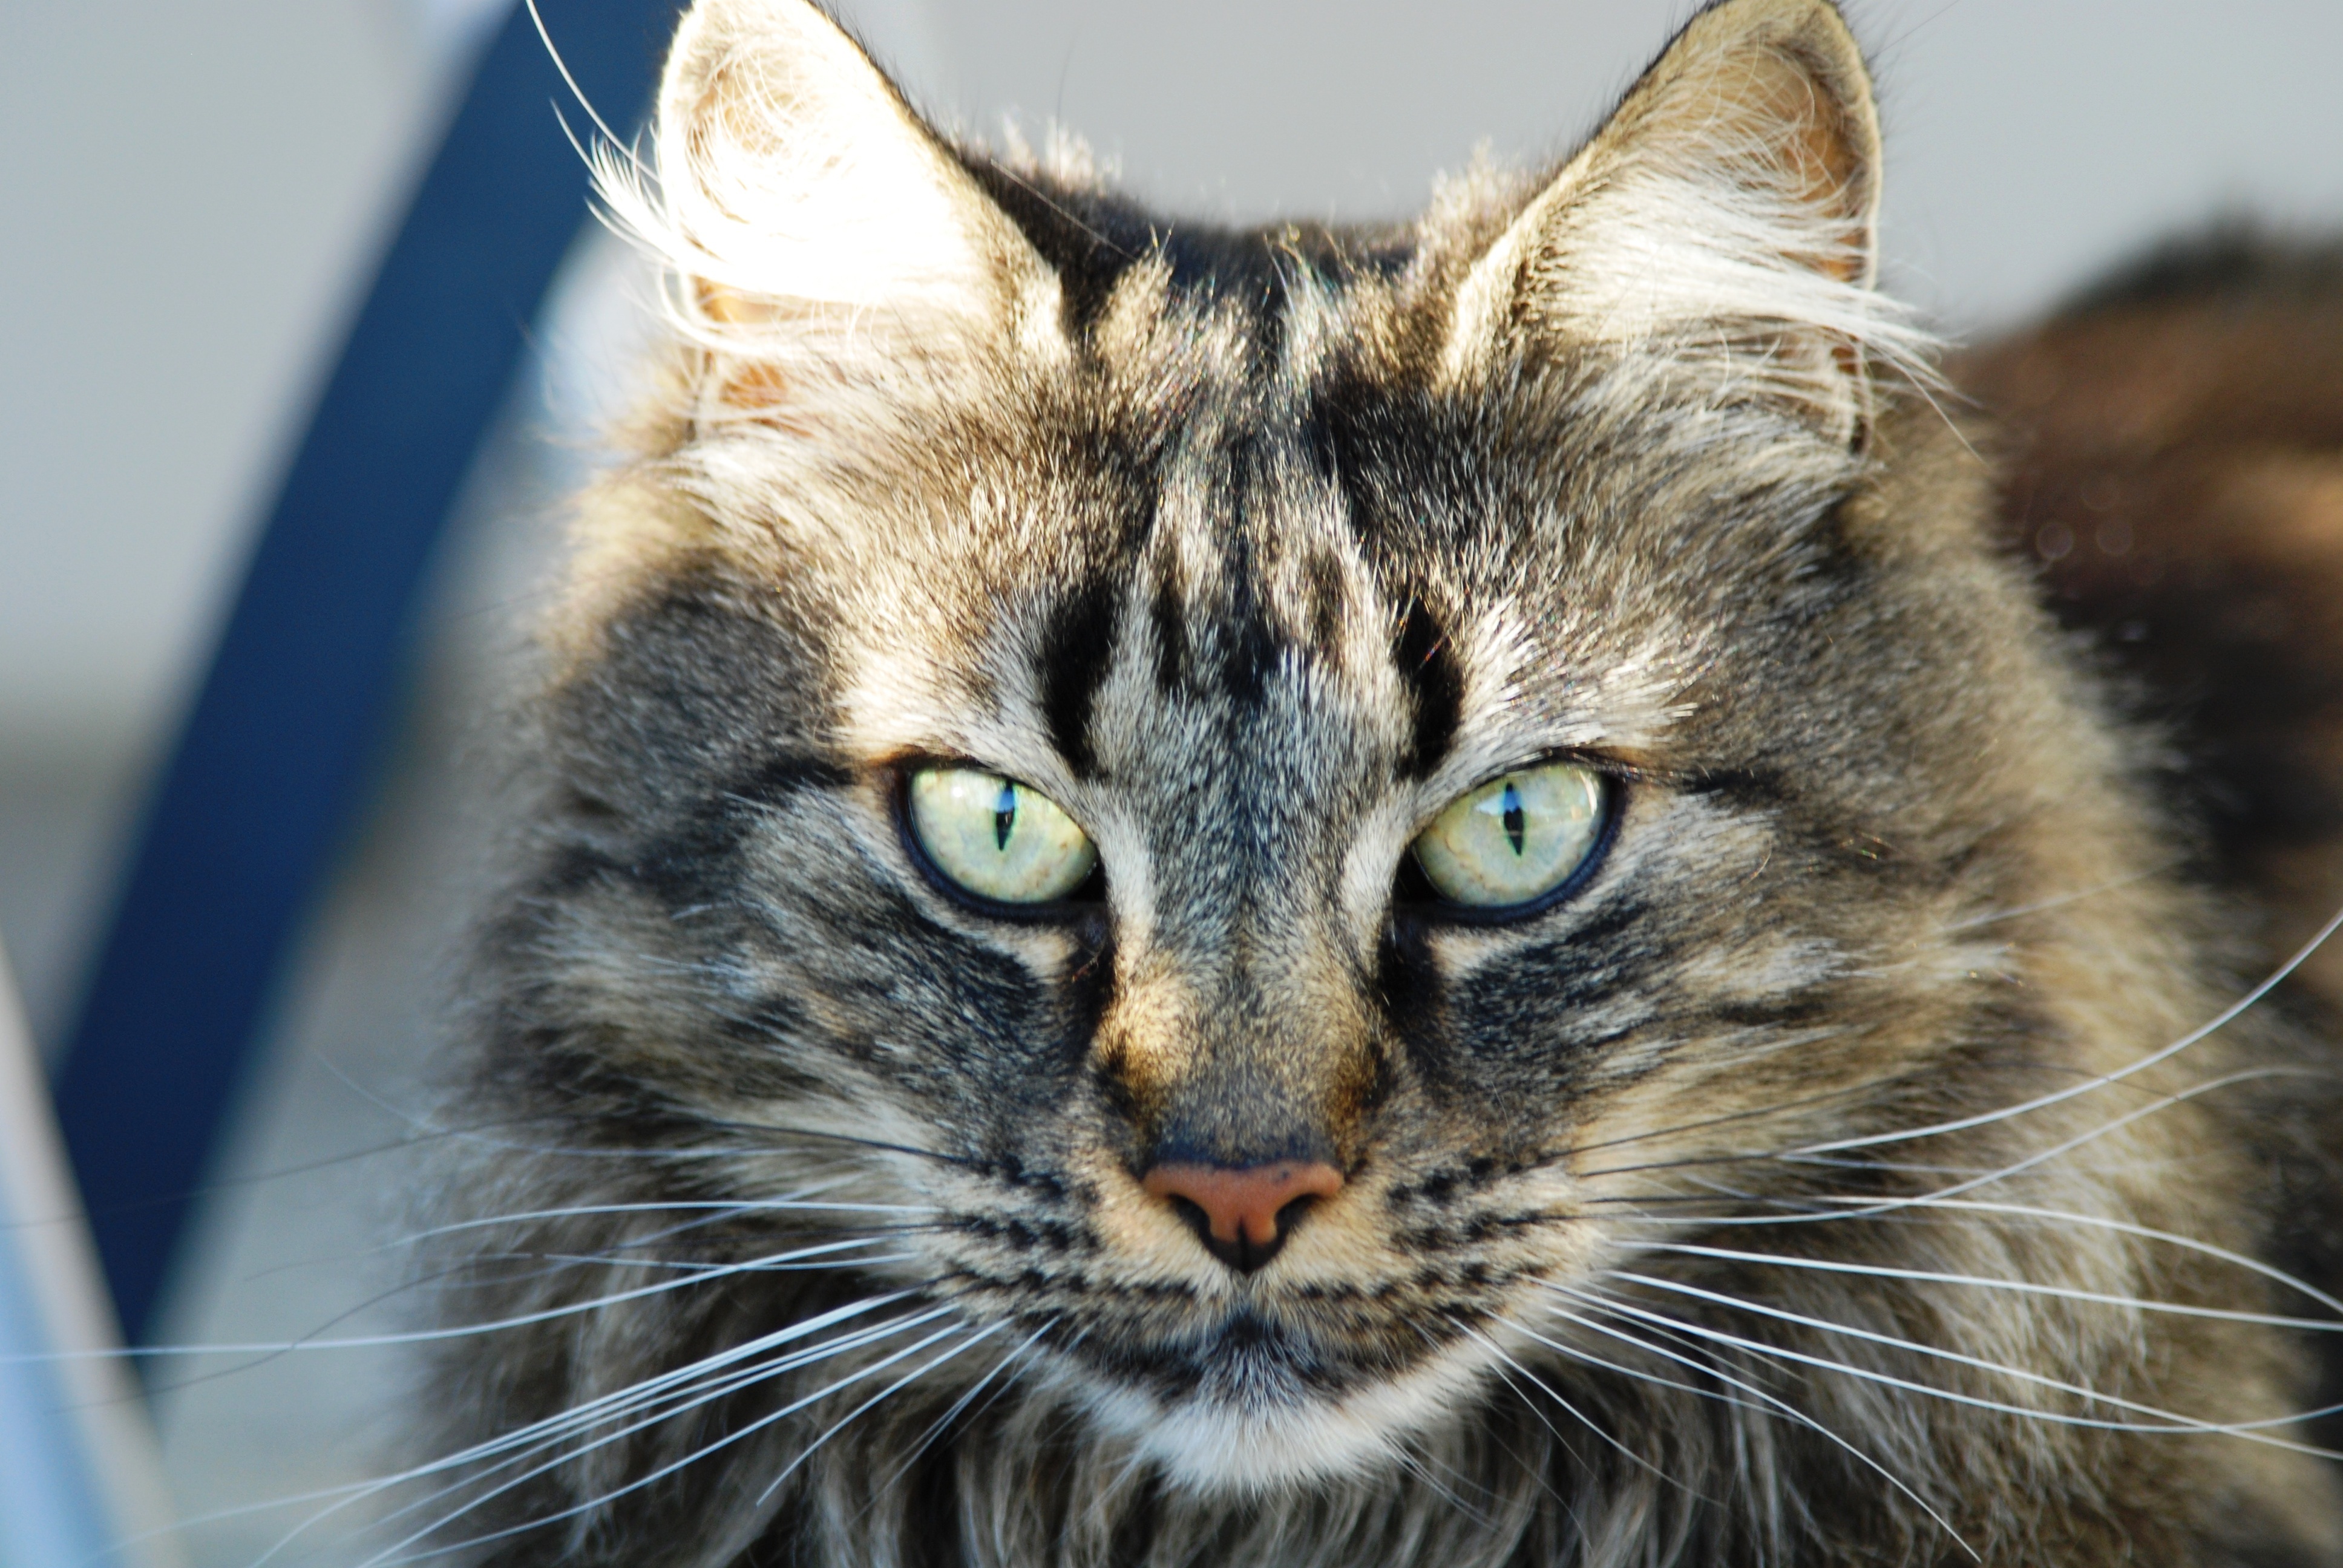
cat, mammal, fauna, close up, face, whiskers, snout, vertebrate, face cat, tabby cat, norwegian forest cat, european shorthair, wild cat, small to medium sized cats, cat like mammal, carnivoran, domestic short haired cat, pixie bob